Xipu station

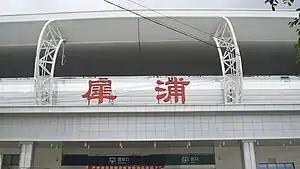

Xipu is a railway station on the Chengdu–Dujiangyan intercity railway, Line 2 and on Line 6 of the Chengdu Metro. The station is located in Pidu District, Chengdu, Sichuan, China.